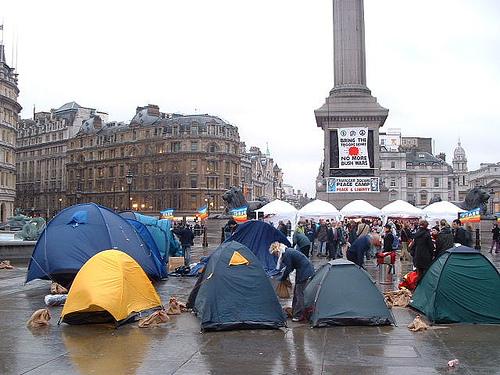
Weather: rain or strom